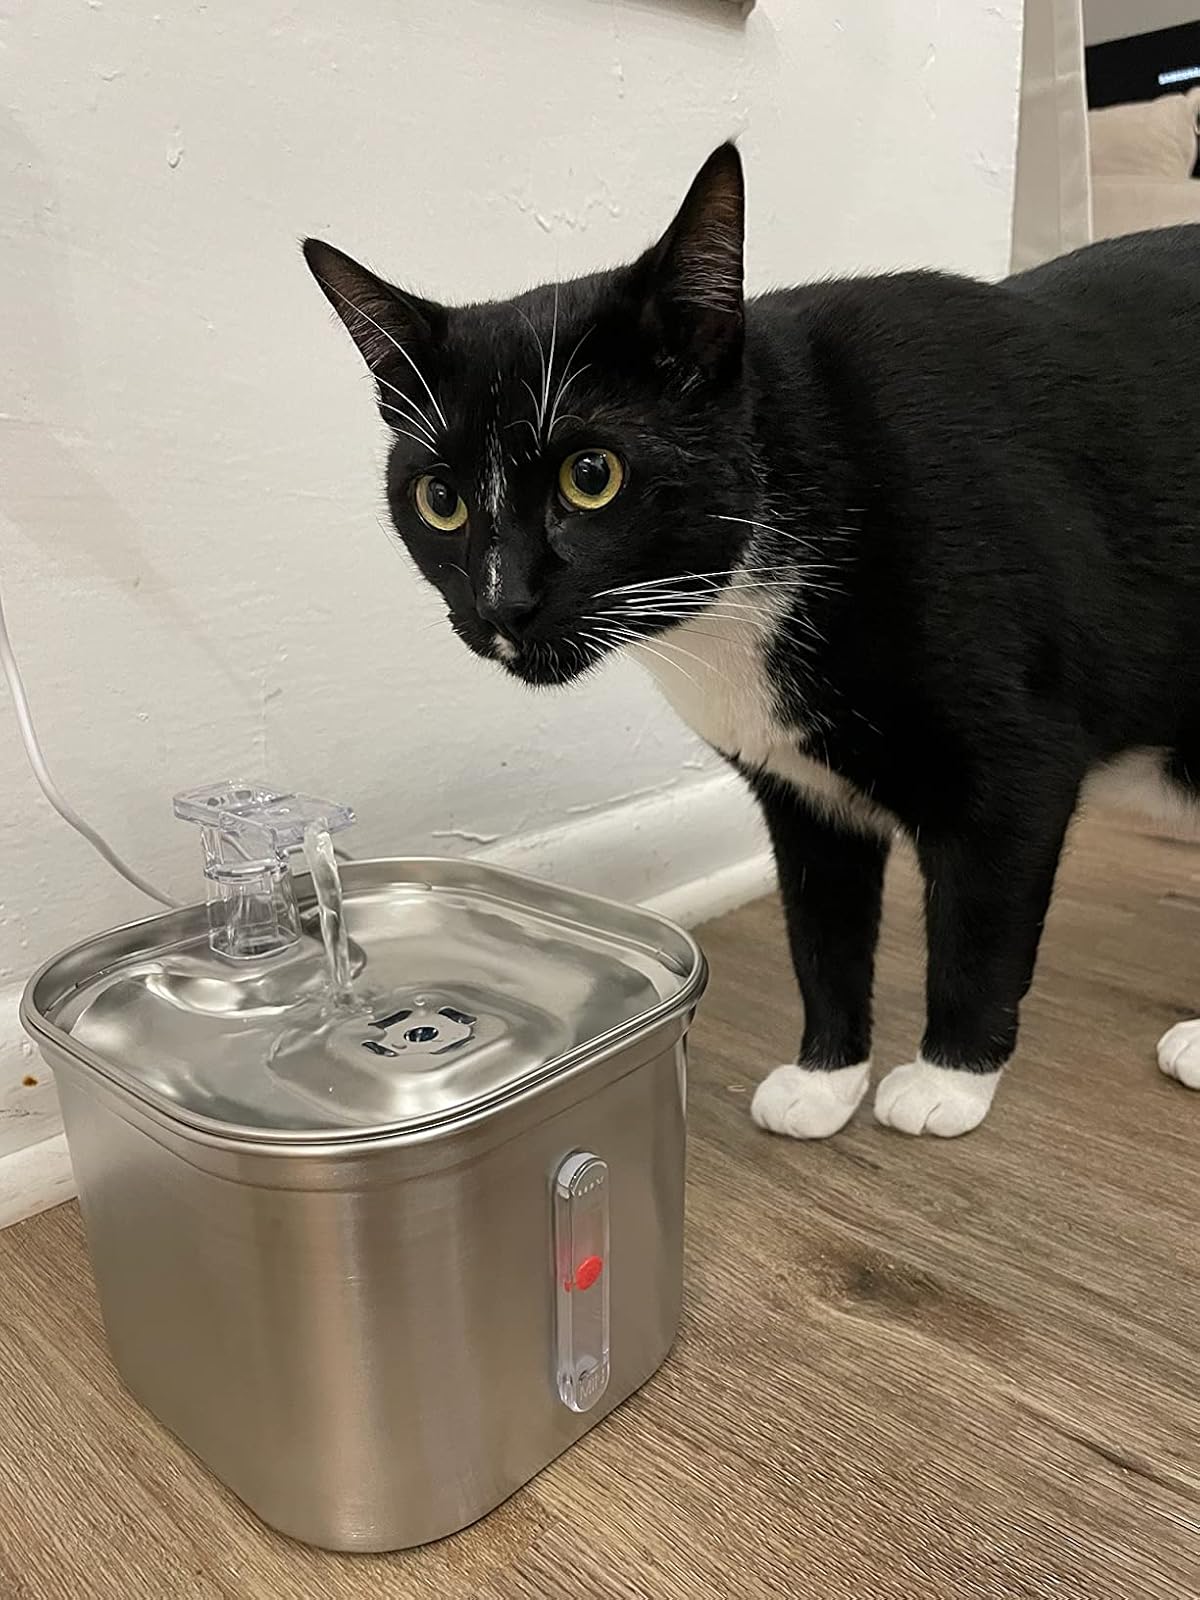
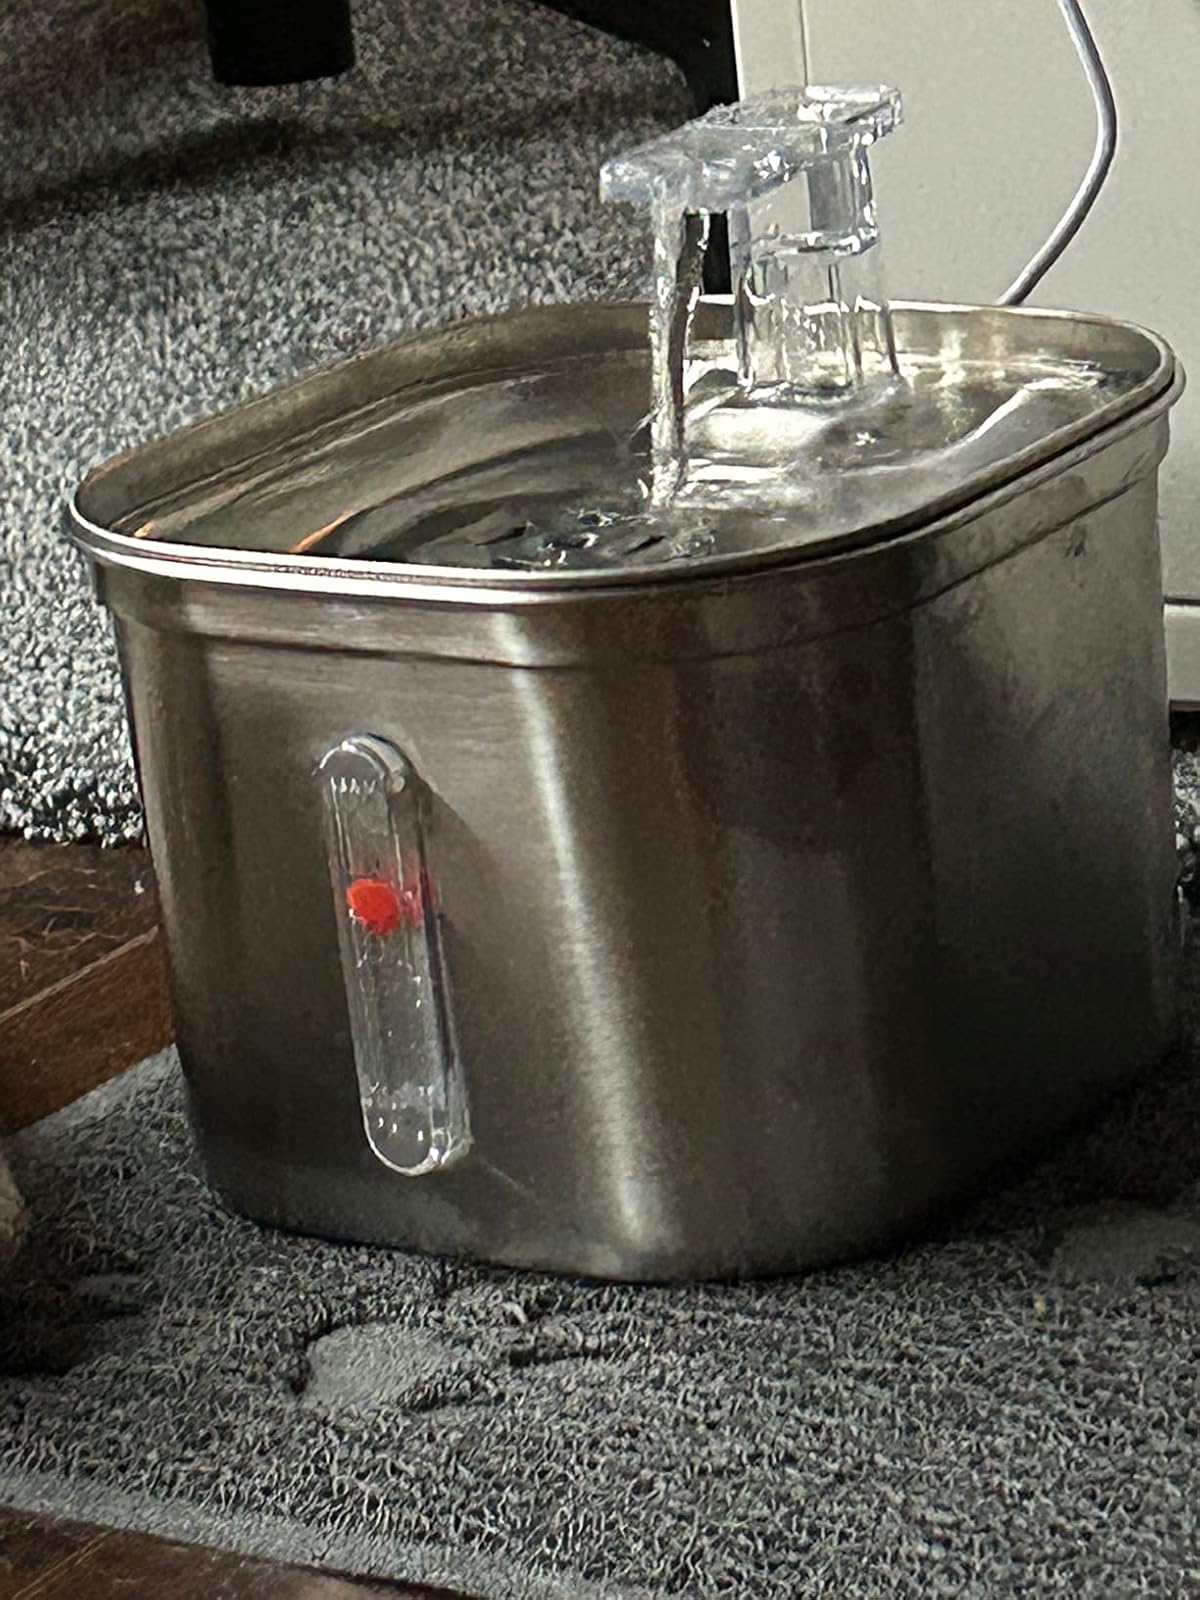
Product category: items_bowl
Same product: yes